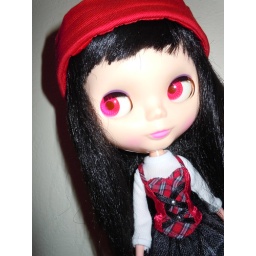
Kimber lookin cute in party cloe's dress